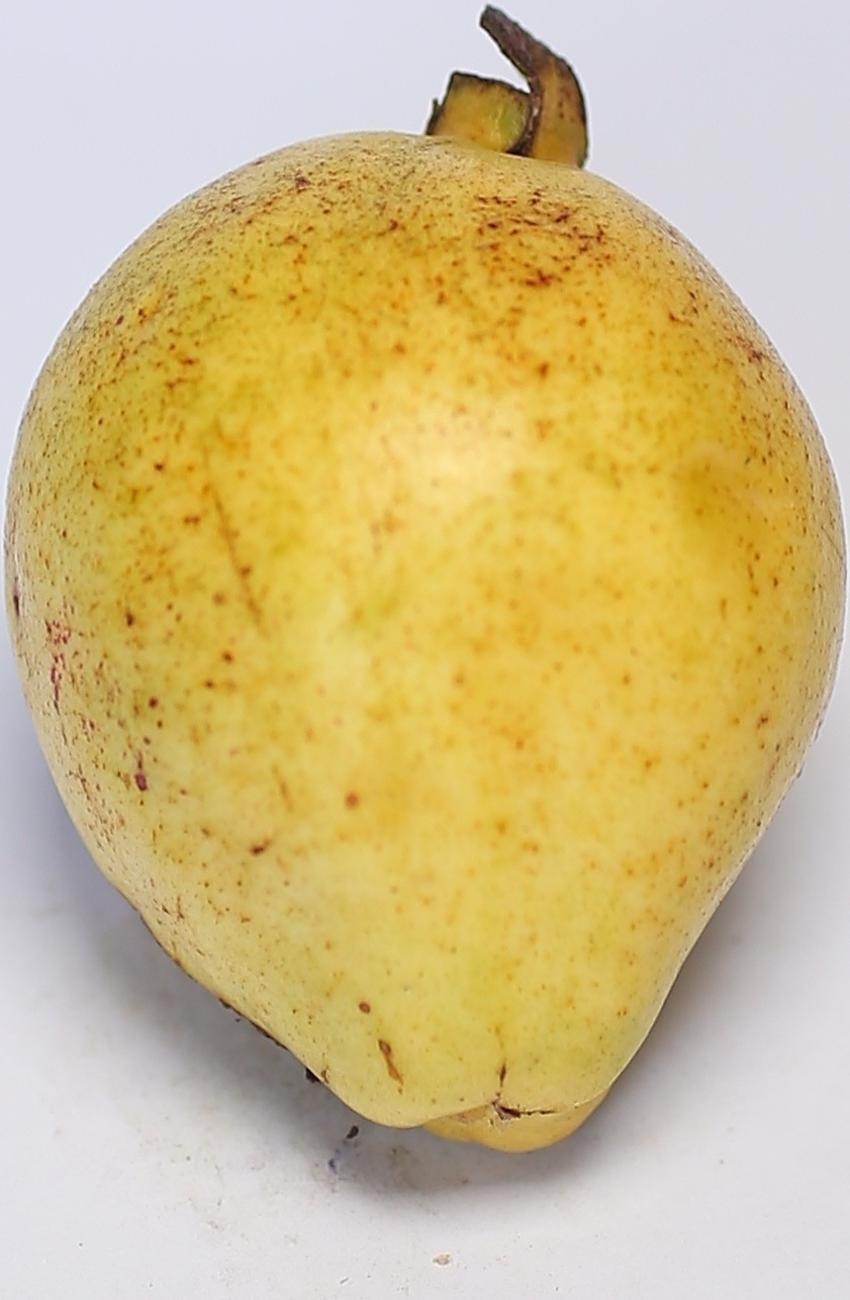
Maturity: ripe
Variety: riyali